22 Medium Regiment (India)

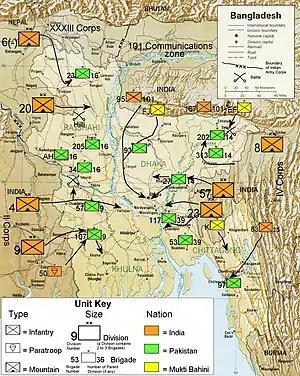
An illustration showing military units and troop movements during operations in the Eastern sector

The regiment equipped with 3.7 inch howitzers and was commanded by Lieutenant Colonel Bhupinder Singh. It was part of 4 Artillery Brigade and saw action in the eastern sector of war – in North-East Frontier Agency . 7 (Bengal) Mountain Battery was located at Tawang. Regimental headquarters and 2 (Derajat) Mountain Battery reached Tawang from Misamari on 8 October 1962.